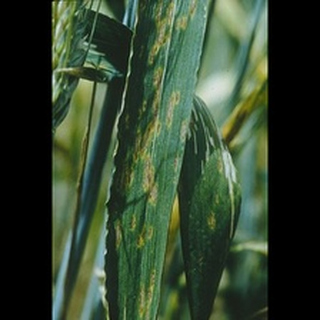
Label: wheat_tan_spot